Answer in natural language. Considering the relative positions, where is Television (highlighted by a red box) with respect to wooden dining table with stone top (highlighted by a blue box)? Choose between the following options: left or right
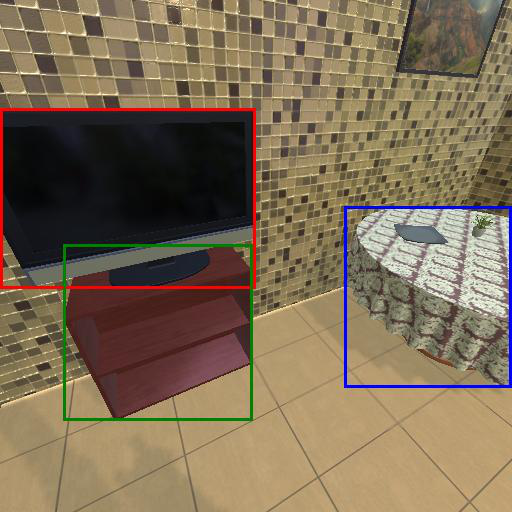
<answer>left</answer>